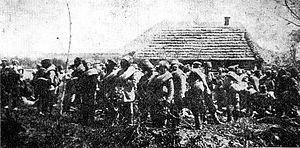
L'offensive de Gorlice-Tarnów est une offensive de la Première Guerre mondiale menée par l'Allemagne pour atténuer la pression russe sur l'Autriche-Hongrie. Elle marque un tournant sur le front de l'Est. Les Allemands, appuyés par les Autrichiens, y sont victorieux, arrivant à effectuer une percée rapide dans les défenses ennemies et à faire reculer les Russes sur près de 150 km. Elle constitue la première phase de la bataille de Varsovie où les Empires centraux, au cours de l'année 1915, vont reprendre la Galicie et occuper la Pologne russe, la Lituanie et une partie de la Biélorussie et de la Lettonie.